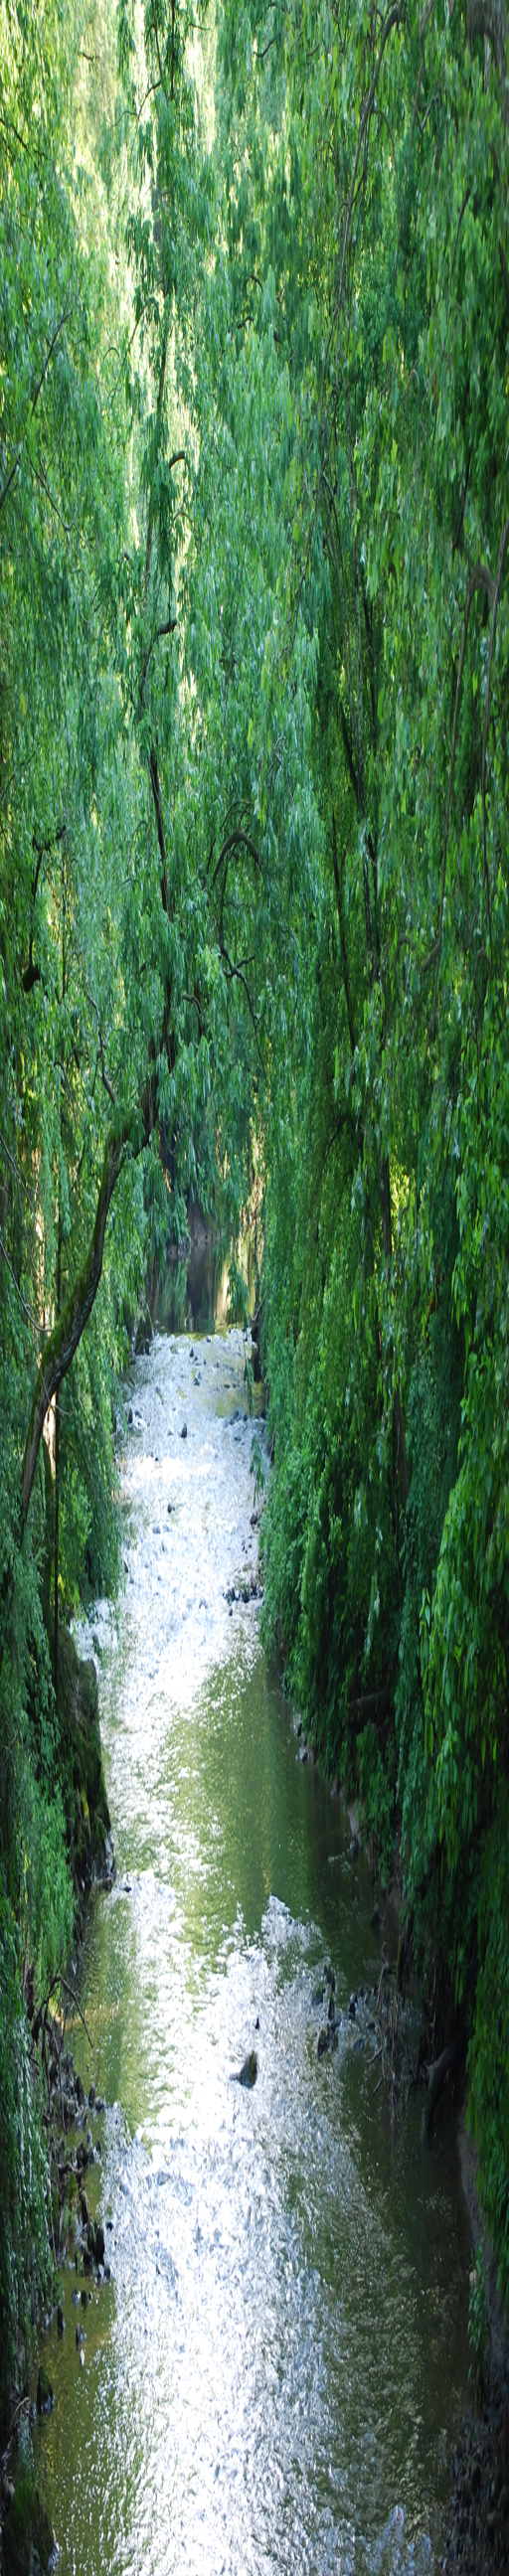
the murky waters on a bright summer day .